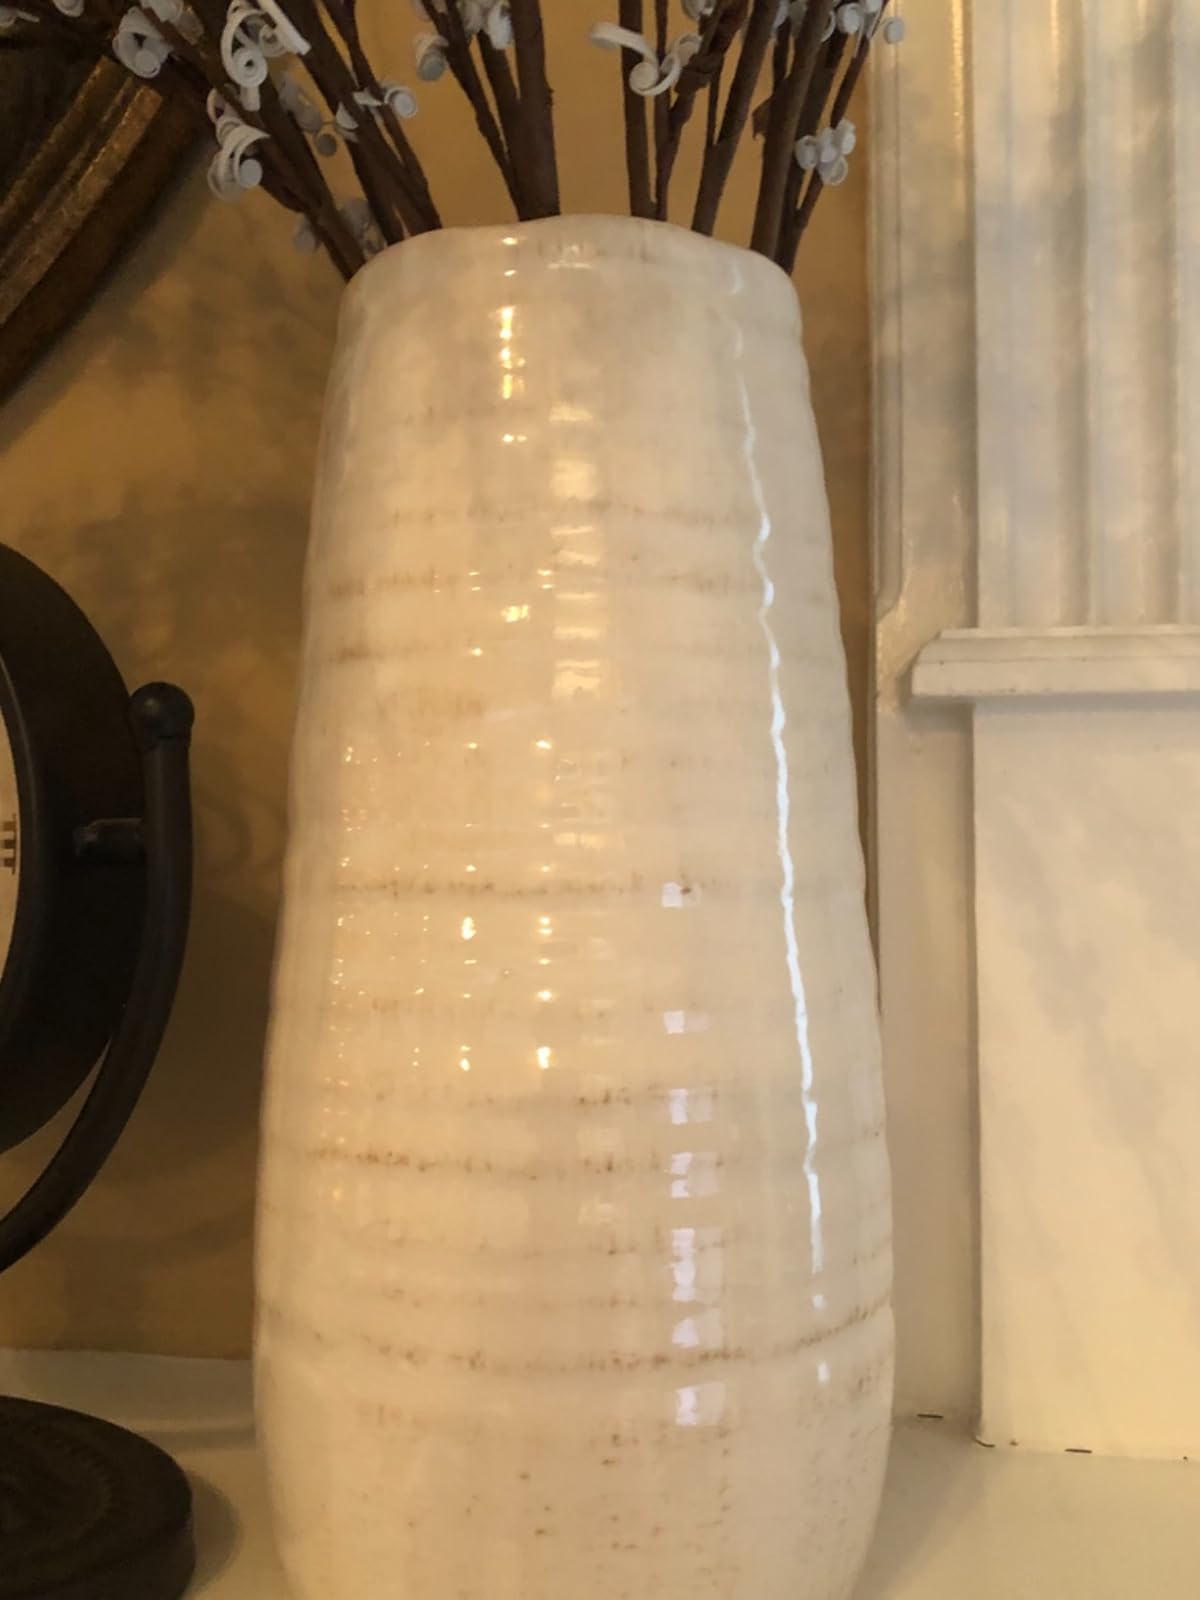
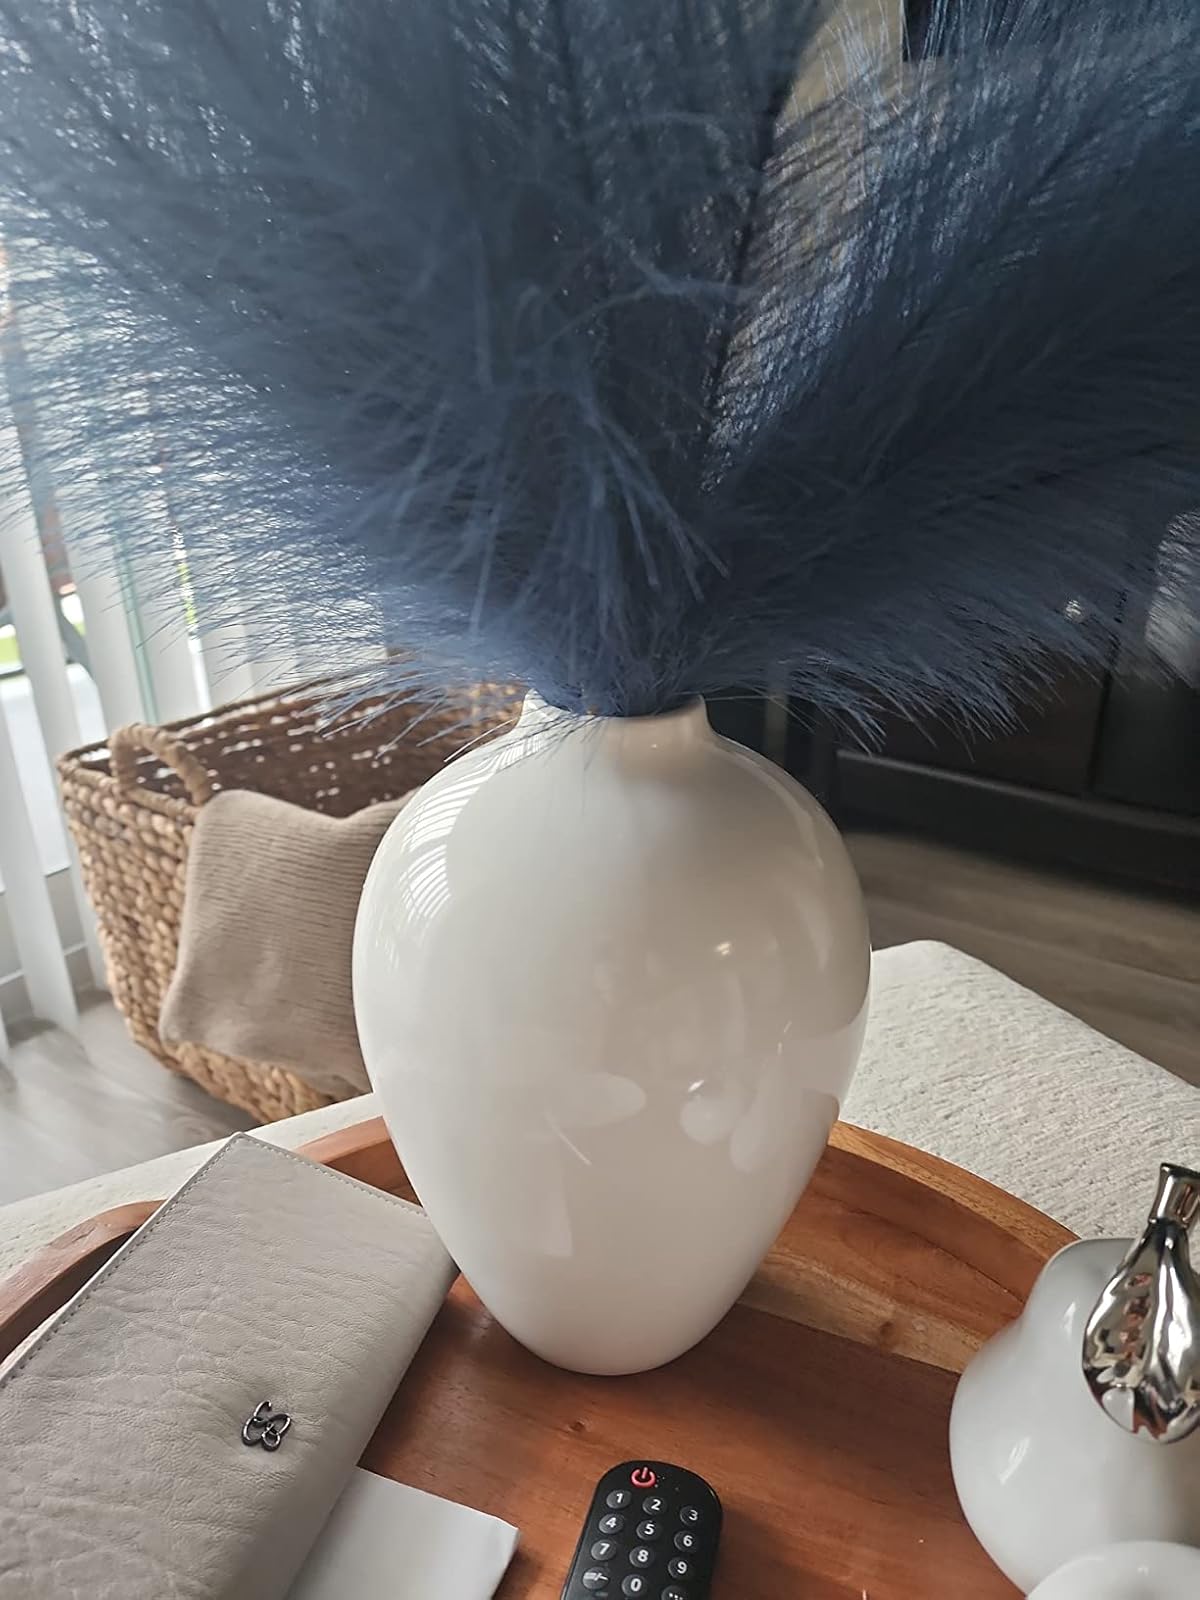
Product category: vase
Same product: no